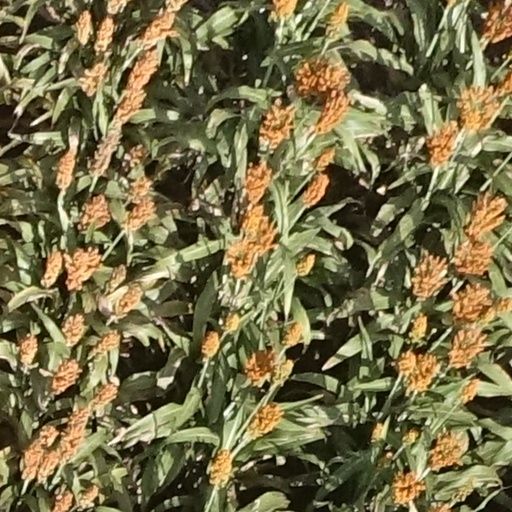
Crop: sorghum